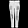
Label: Trouser